Keith Alexander (footballer)

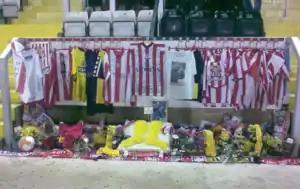
A memorial to Alexander at Lincoln City's Sincil Bank

Tributes were paid to Alexander from all corners of the country following his death. Macclesfield Town chairman, Mike Rance, paid an emotional tribute to Alexander, stating "it was perhaps fitting that the last conversation we had was about football". Lincoln City, the club that Alexander lead to four successive play-off campaigns, opened their stadium to allow fans to pay tribute to Alexander. Grimsby Town also had opened up the gates of their stadium to allow fans to lay flowers and memorabilia for Alexander in front of the Pontoon stand. The club also announced that they are beginning to collect money for some of Alexander's favourite charities. Grimsby also wore black arm bands for Keith during their victory over Shrewsbury Town. Burnley manager Brian Laws said the former Lincoln boss "broke the mould" for black managers. A sentiment echoed by Port Vale boss, Micky Adams. Paul Ince, a friend of Alexander, described Alexander as "a figure that all managers should aspire to". Northern Ireland football team Cliftonville also paid respect to Alexander, with their chairman, Gerard Lawlor, saying "I thank Keith Alexander for the great goals, the great nights and for always being a friend to our club".